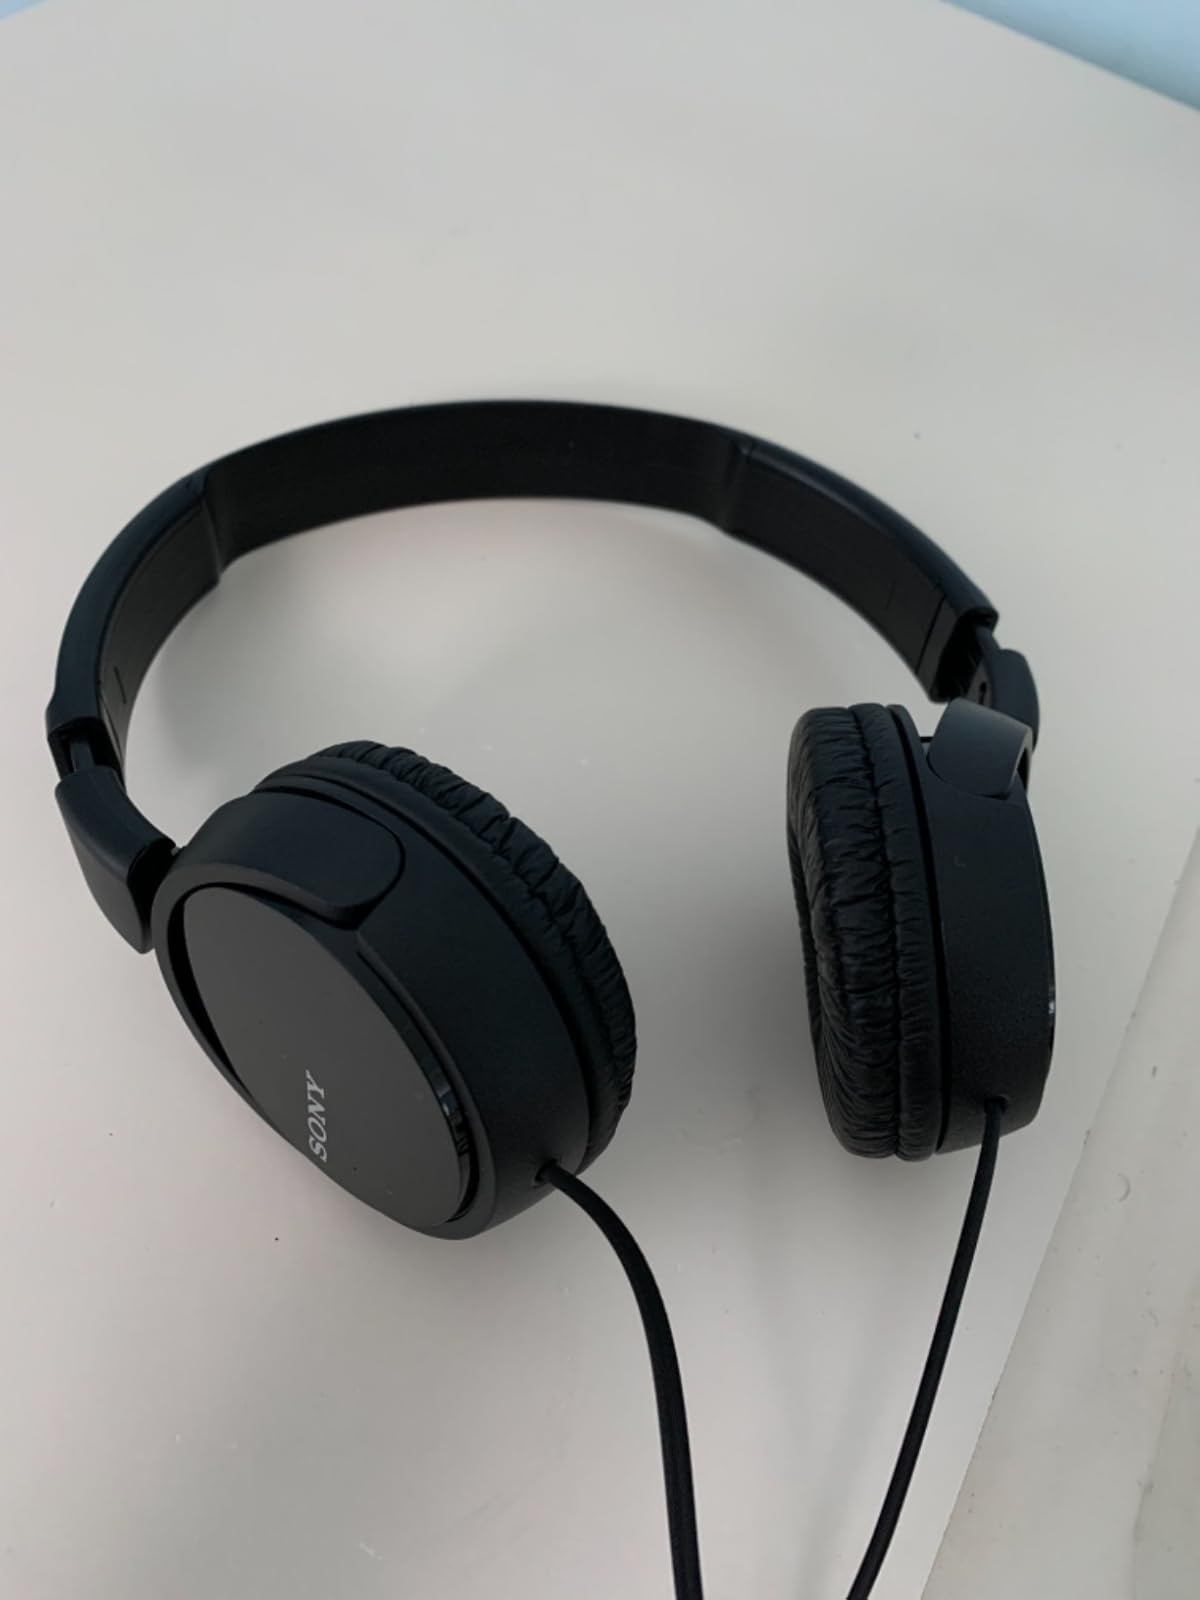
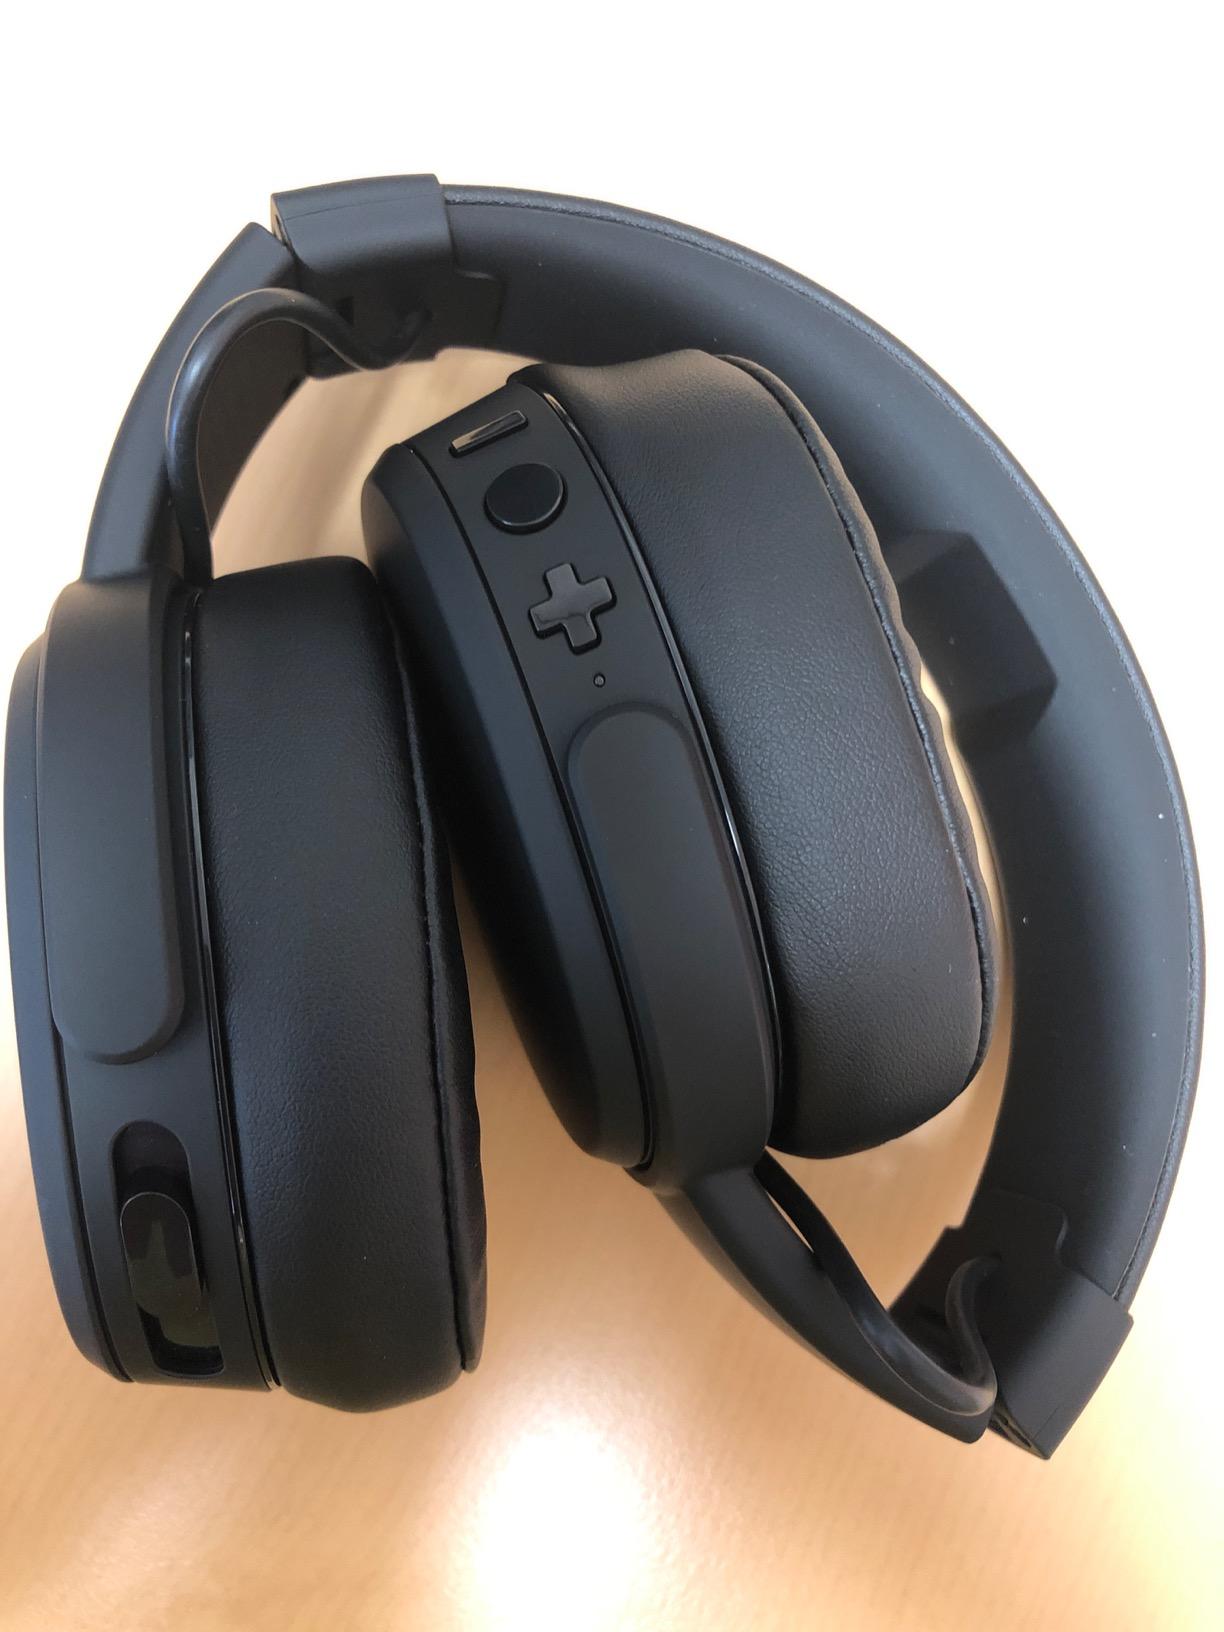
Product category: headphones
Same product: no